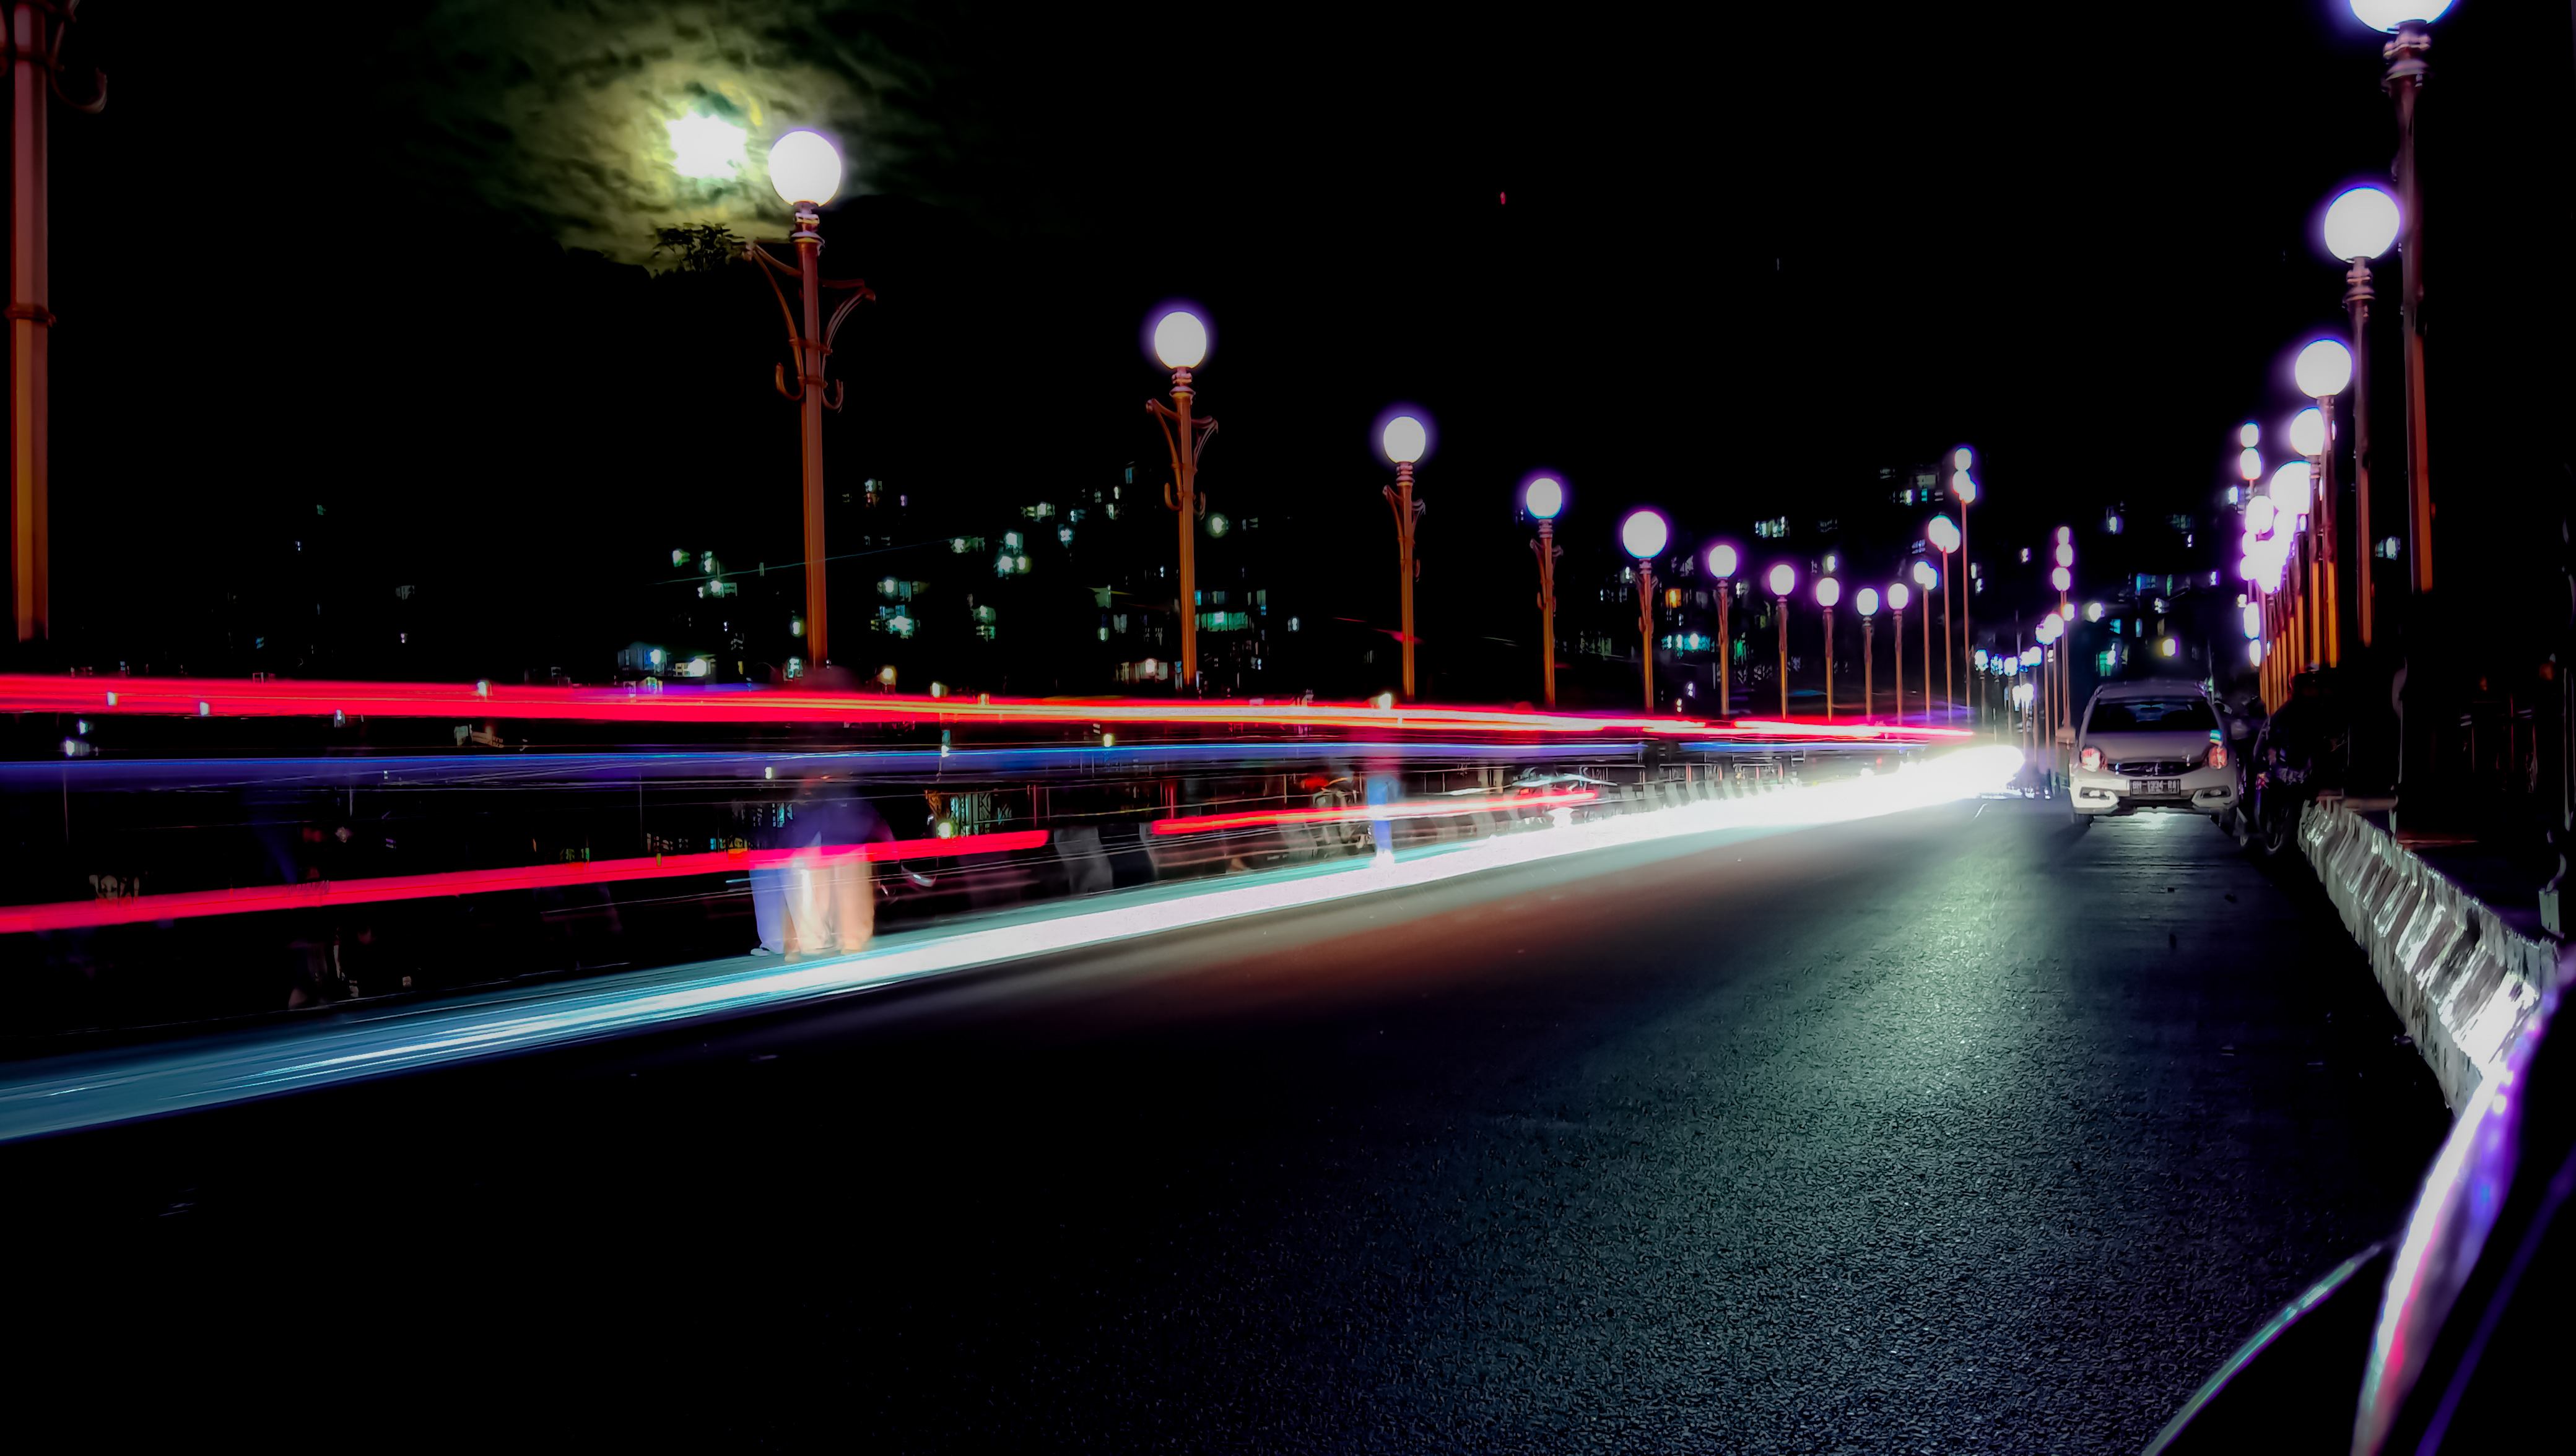
blur, city, abstract, urban, background, street, bokeh, blurred, cityscape, modern, blurry, road, day, travel, light, building, skyline, motion, business, town, landscape, defocused, scene, traffic, outdoor, focus, sky, blue, colorful, sunset, downtown, shiny, district, view, office, summer, color, night, life, glow, twilight, walk, wallpaper, indonesia, highway, dark, sunlight, rush, environment, skyscraper, street light, automotive lighting, infrastructure, road surface, electricity, asphalt, car, thoroughfare, headlamp, midnight, landmark, metropolitan area, darkness, tree, urban area, metropolis, vehicle, lane, bridge, reflection, light fixture, nonbuilding structure, evening, overpass, fixed link, Security lighting, lens flare, guard rail, freeway, auto part, neon, sidewalk, driving, luxury vehicle, transport